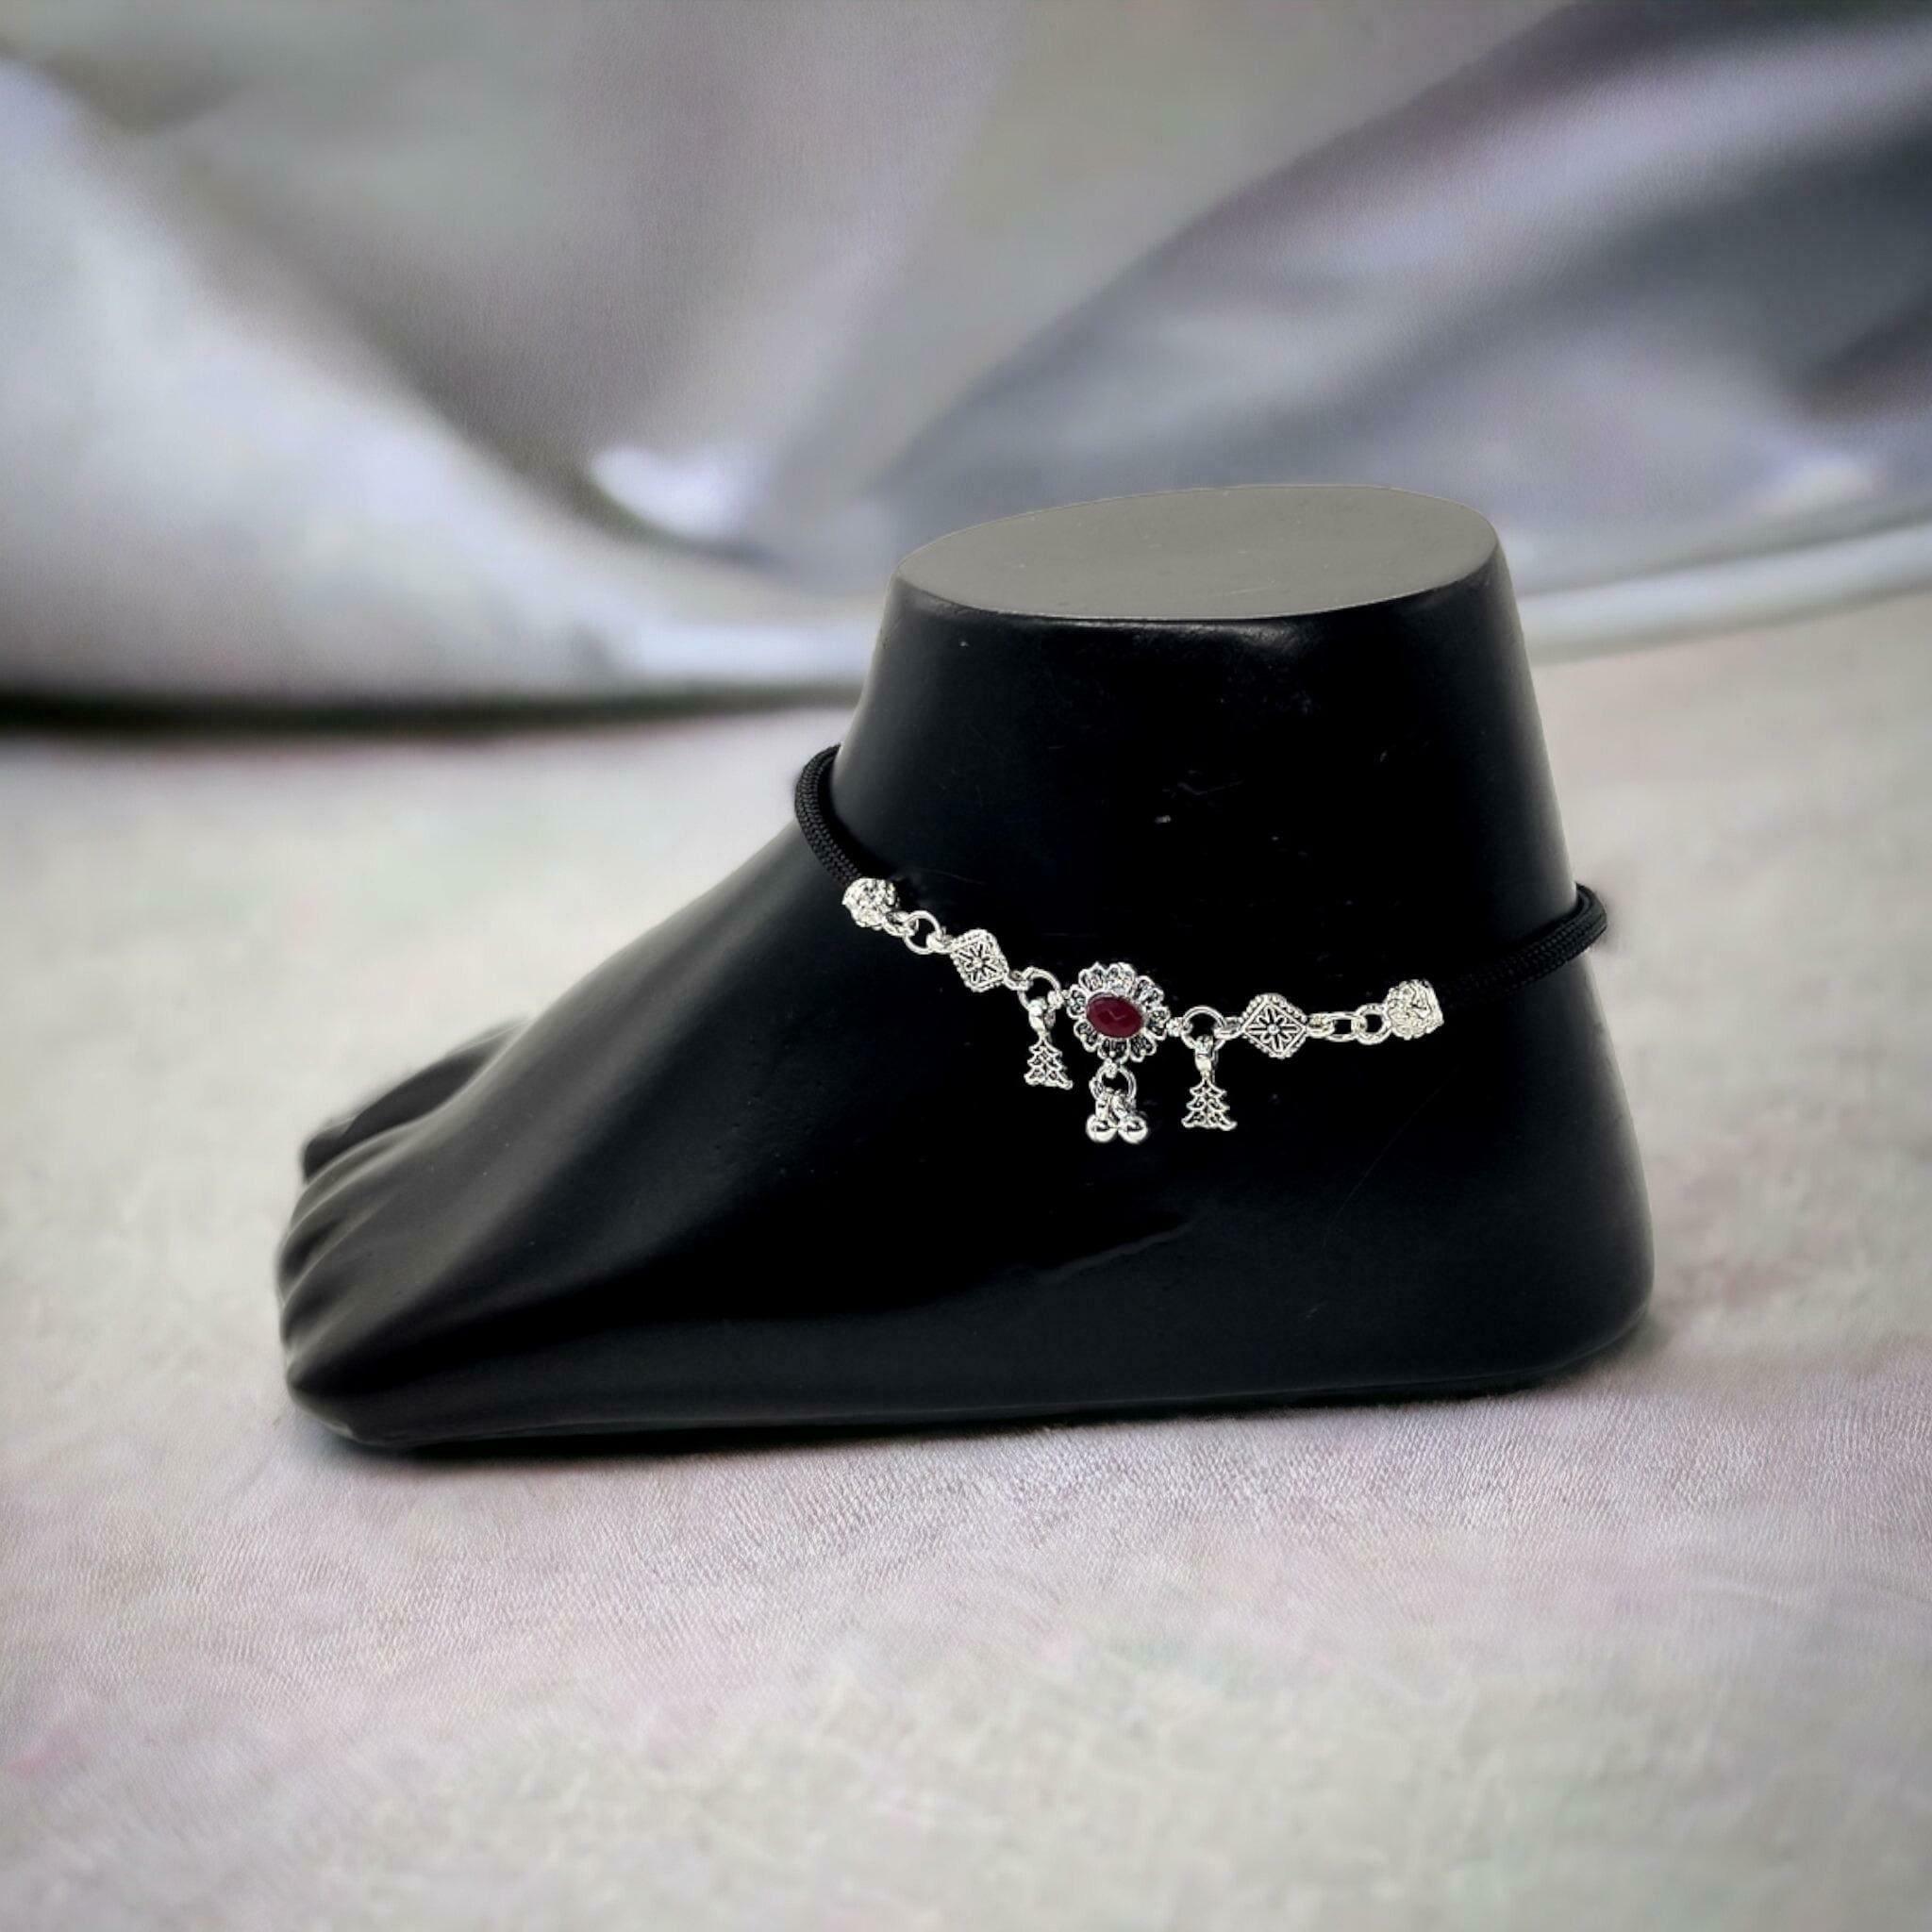
BR Ornaments A156 Alloy Anklet (Pack of 2)
Type: Anklet
Brand: BR Ornaments
Price: Rs. 259
 This silver anklet looks good with all indian outfitsor traditional outfits suitable girls and women of all ages. grab this pair of anklets, you will feel stylish ankle and shining silver anklet will make beautiful, you must buy the sns traders anklets you will never go wrong with the latest design, fancy anklets in silver jewellery.